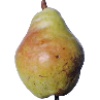
Label: pear_williams